John Tonelli

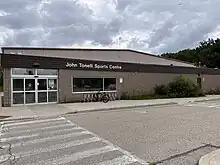
The John Tonelli Arena in Milton, Ontario

The John Tonelli Arena in Milton, Ontario is named in his honour. In 2021 it was announced that the sports centre had secured investment from the Government of Canada and from the town of Milton to upgrade and make improvements to the skating rink as well as to spectator facilities and access.